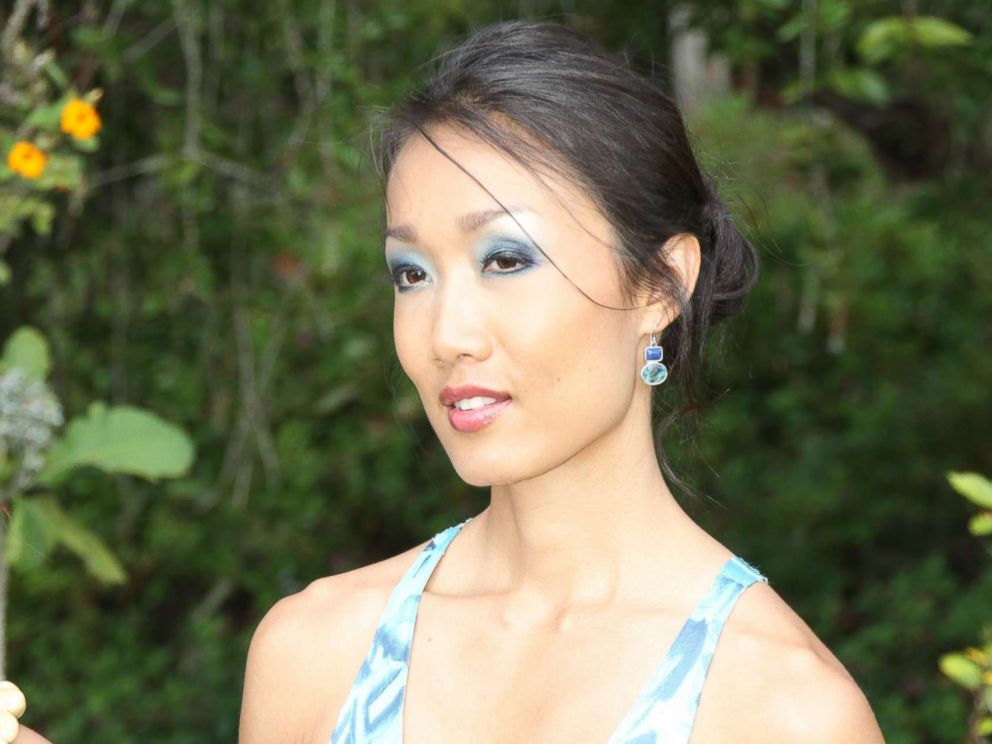
Gender: women